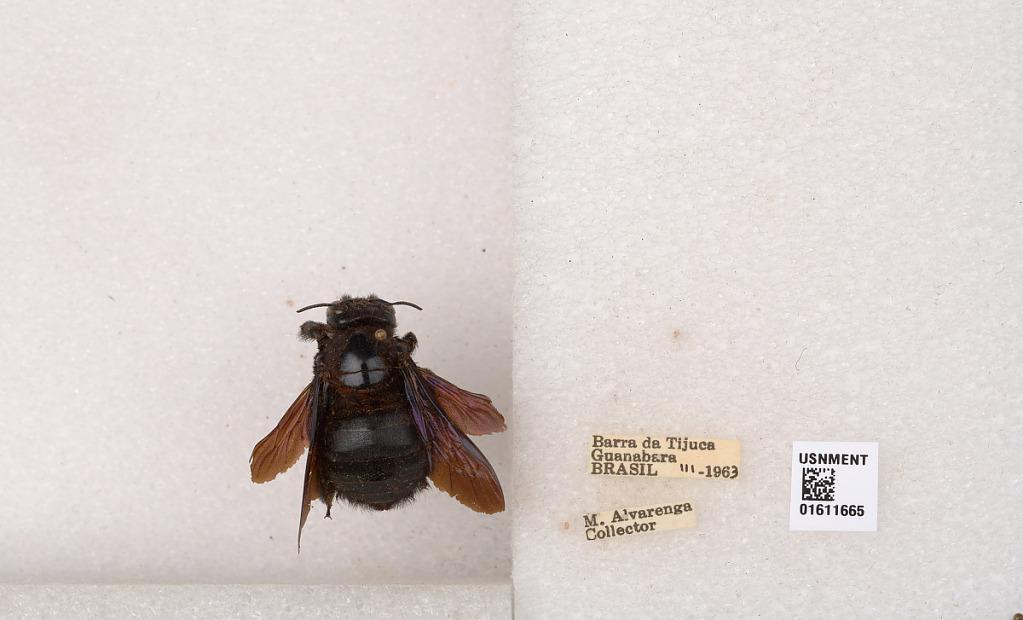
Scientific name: Xylocopa
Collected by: O. Flint
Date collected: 1963-3-1
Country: Brazil
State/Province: Rio de Janeiro
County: Rio de Janeiro
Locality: Barra da Tijuca, Guanabara